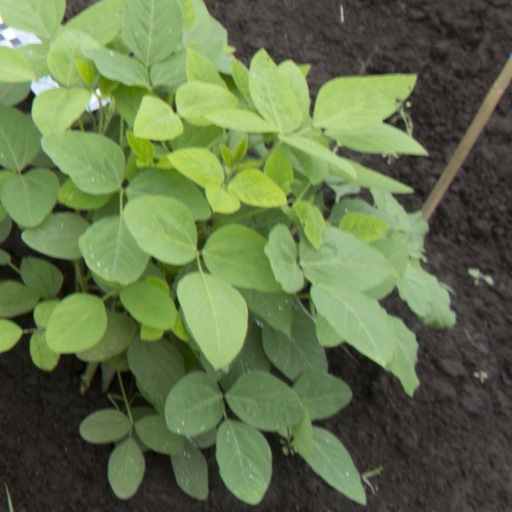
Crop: soybean